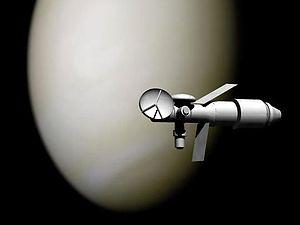
TMK était la désignation d'un projet d'exploration spatiale soviétique consistant à envoyer un vol habité vers Mars et Vénus, sans y atterrir.
La réalisation d'une mission spatiale habitée vers Mars constitue un des objectifs à long terme fixés à l'astronautique depuis ses débuts. Initialement thème de science-fiction, il est devenu pour certains, à la suite du débarquement de l'homme sur la Lune en 1969, la prochaine étape de la conquête spatiale. Mais la réussite de ce projet demande des moyens financiers encore bien supérieurs à ceux du programme Apollo, lui-même lancé grâce à un concours de circonstances particulièrement favorable. Un vol habité vers Mars est également un défi technique et humain sans commune mesure avec une expédition lunaire : taille des vaisseaux, système de support de vie fonctionnant en circuit fermé sur de longues durées, fiabilité des équipements qui ne peuvent être réparés ou dont la redondance ne peut être systématiquement assurée, problèmes psychologiques d'un équipage confiné dans un espace restreint dans un contexte particulièrement stressant, problèmes physiologiques découlant de l'absence de gravité sur des périodes prolongées ainsi que l'effet des rayonnements sur l'organisme.